List of combat vehicles of World War I

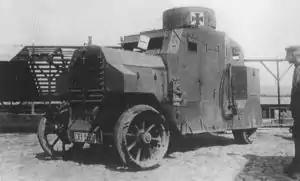
Ehrhardt E-V/4

Most of the armoured cars of the war were produced by building armoured bodywork over commercial large car and truck chassis.